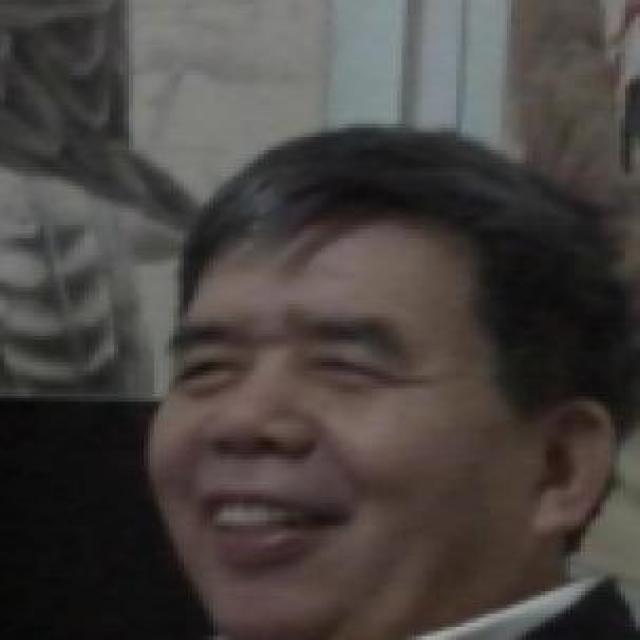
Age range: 45-64